Oostende railway station

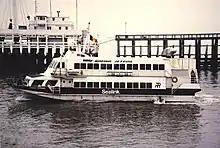
Former "Prinses Stephanie" Jetfoil in the Port of Ostend approaching the terminal

Ostend is a major hub on the Kusttram, which is the coastal tramway run by De Lijn.